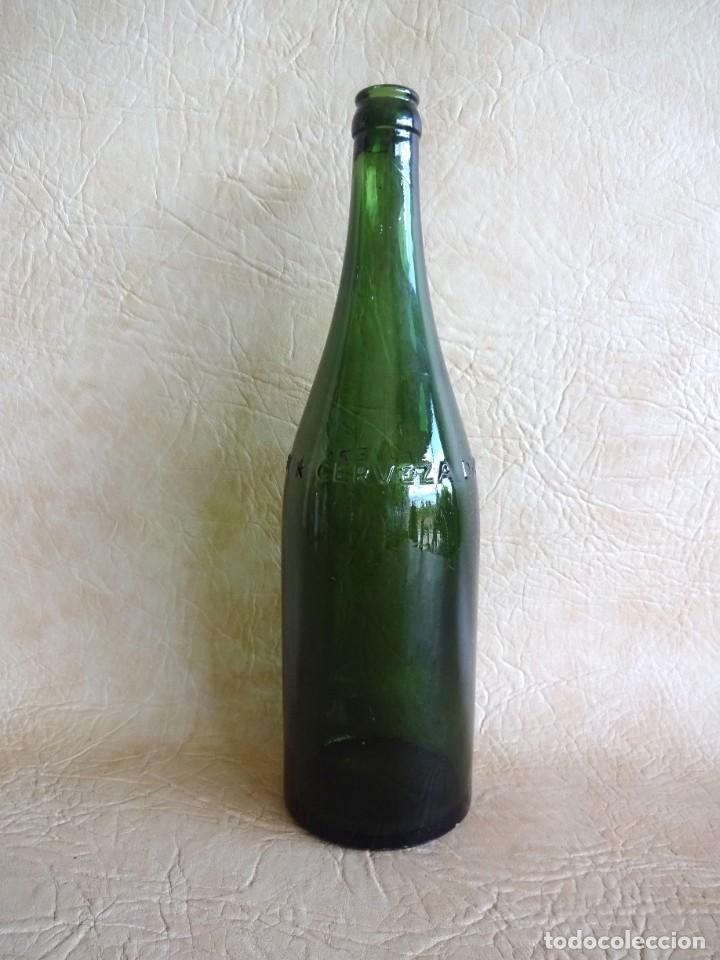
Waste category: glass